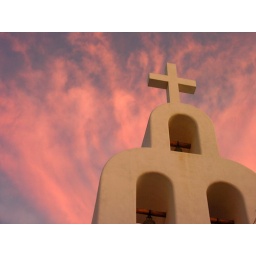
The little church on 5th, near the ferry dock and bus station.